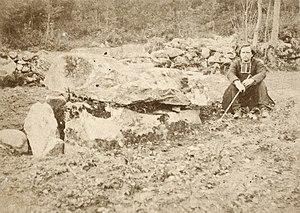
Fouilles de la nécropole proto-historique à incinérations et cercles de pierre menées en 1886 à Ayer, commune de Bordes-sur-Lez (Ariège)
David Cau-Durban né à Orgibet le 2 mars 1844 et mort le 23 août 1908 à Lavelanet, est un prêtre catholique de l'Ariège reconnu pour ses travaux et recherches en histoire et préhistoire des Pyrénées centrales, et plus particulièrement du Couserans.
Le dolmen d'Ayer est un dolmen situé au lieudit Ayer sur la commune de Bordes-Uchentein, dans le département de l'Ariège en France.